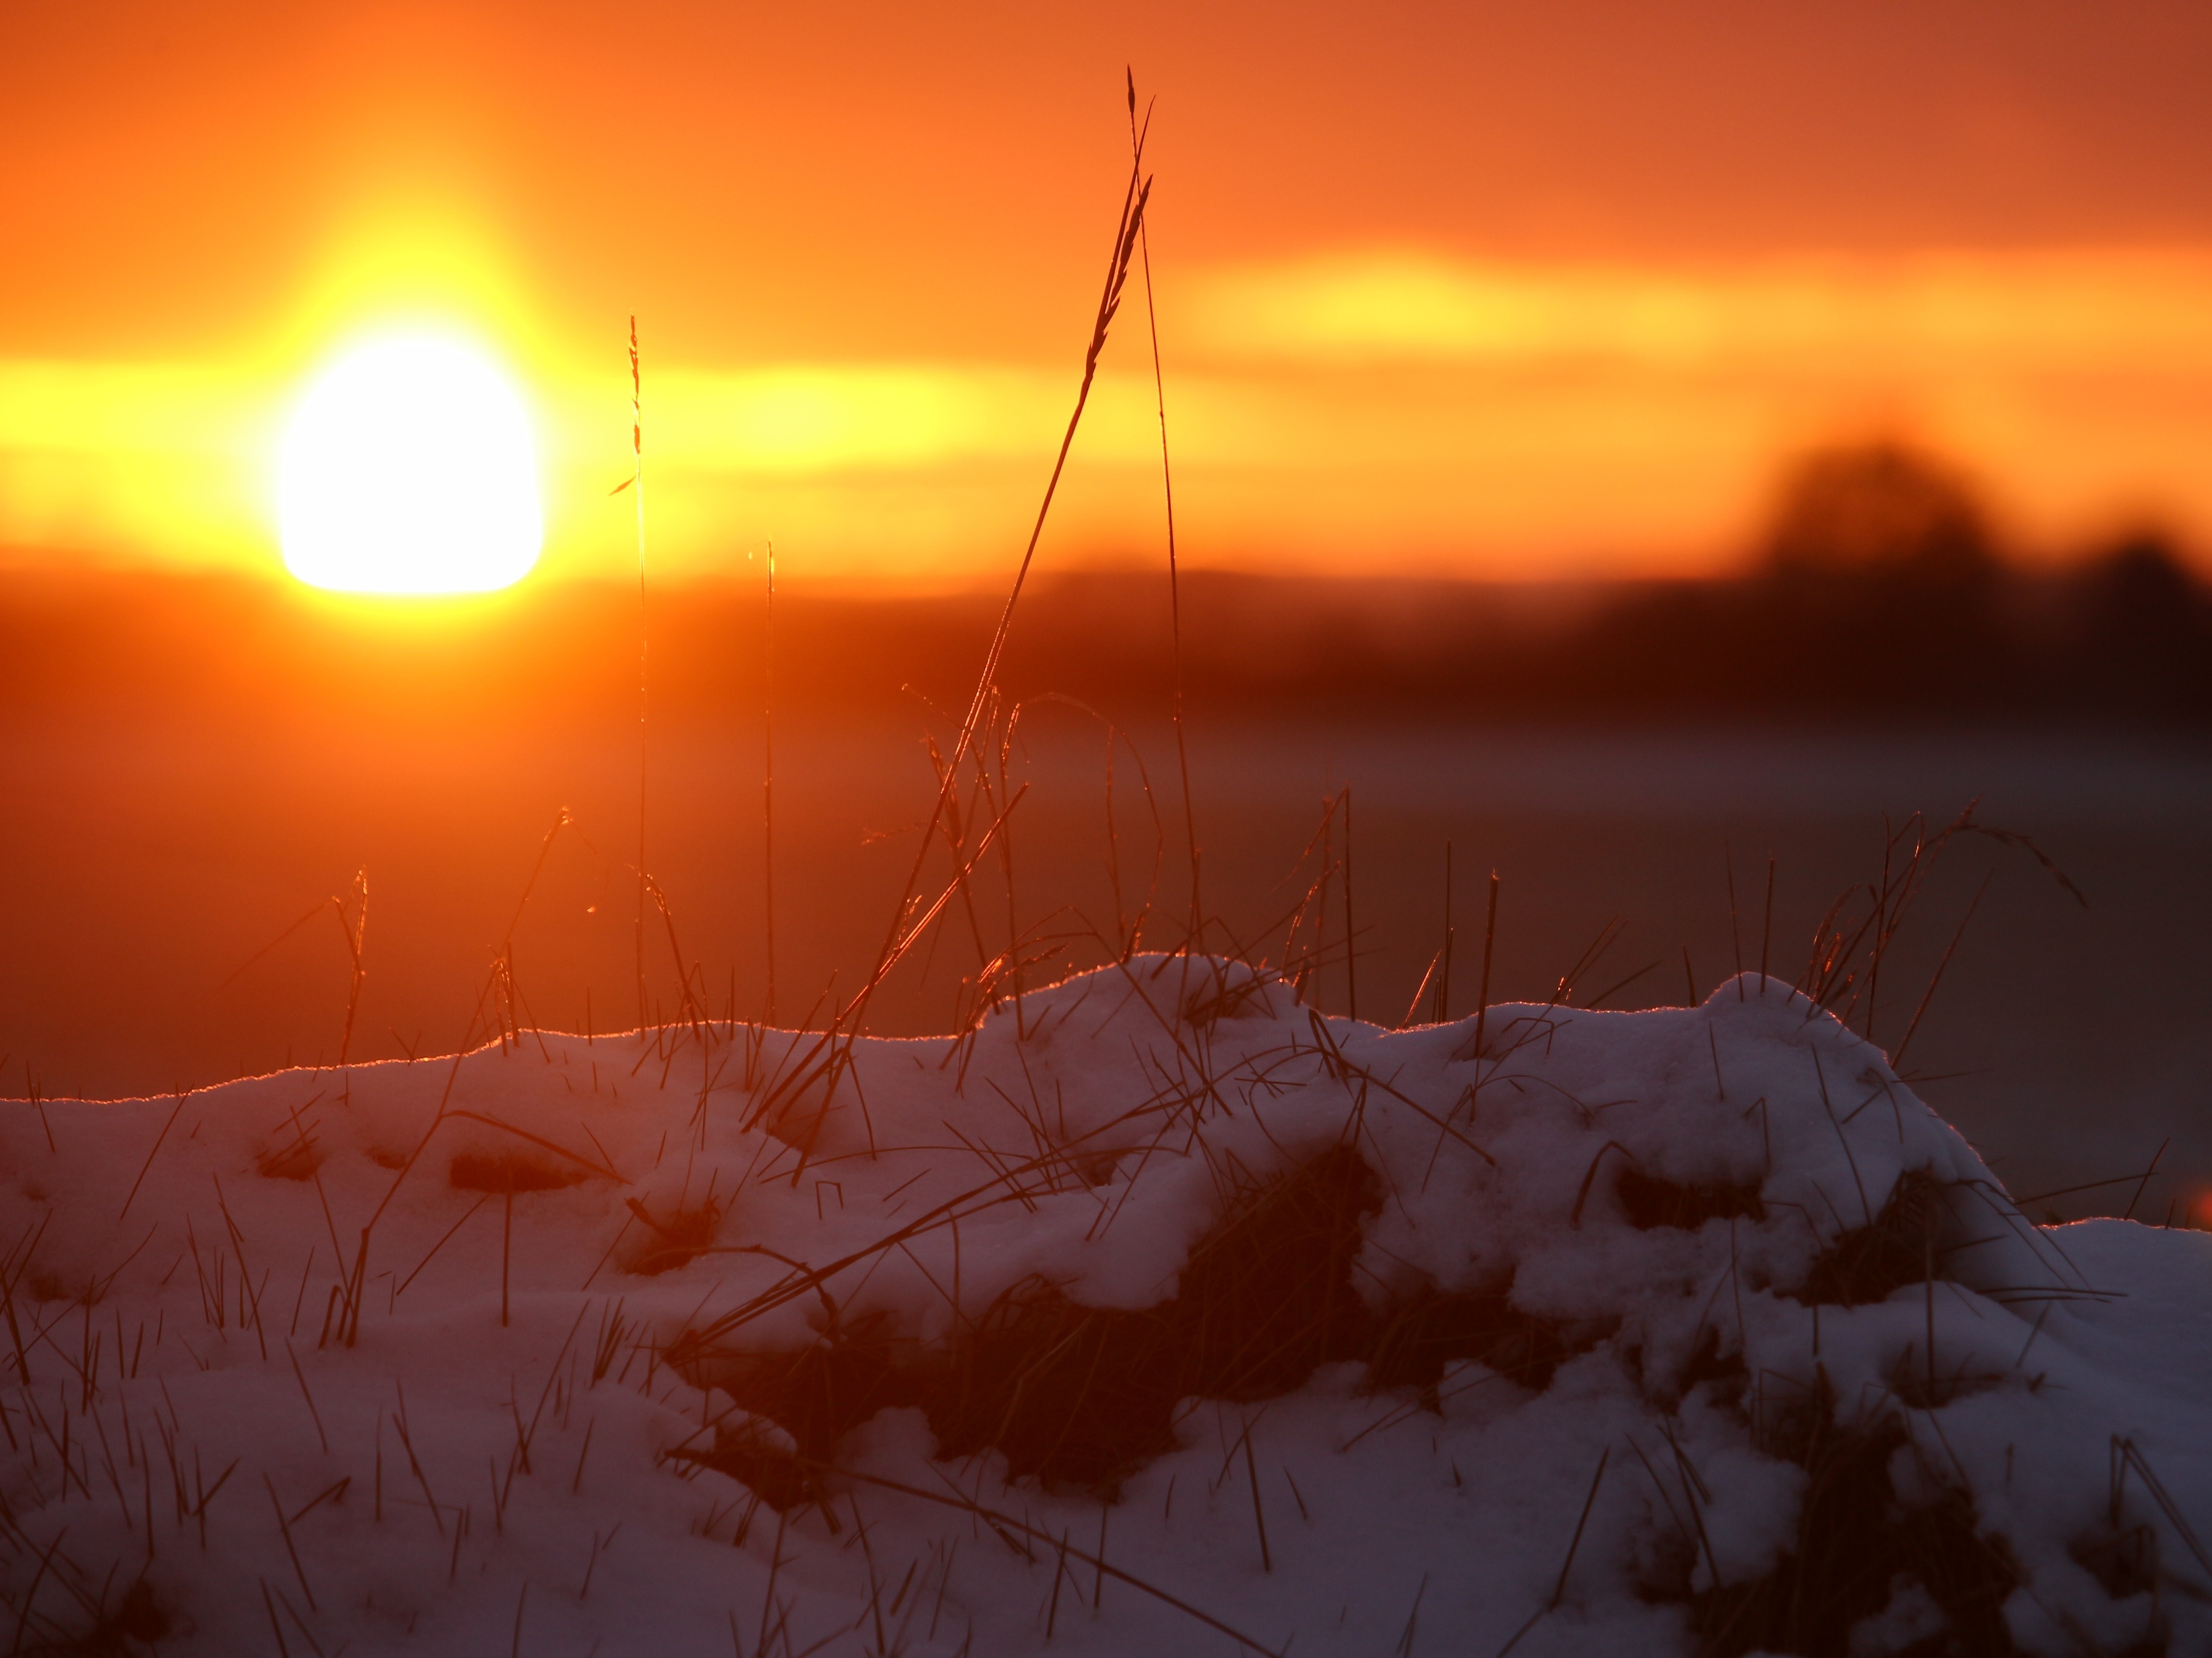
horizon, snow, winter, cloud, sun, sunrise, sunset, sunlight, morning, wind, dawn, atmosphere, dusk, evening, reflection, weather, wintry, freezing, afterglow, evening sky, atmospheric phenomenon